Kyiv Reservoir

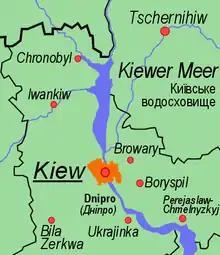
Map of the Kyiv Reservoir

The Kyiv Reservoir, locally the Kyiv Sea, is a large water reservoir located on the Dnipro River in Ukraine. Named after the city of Kyiv, which lies to the south, it covers an area of within the Kyiv Oblast. The reservoir filled in 1964–1966 after the dam for the Kyiv Hydroelectric Power Plant was built at Vyshhorod. The reservoir is mainly used for hydroelectricity generation, industrial and public consumption, and irrigation.